Renzo Pasolini

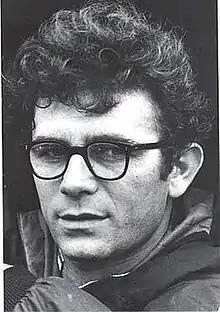
Renzo Pasolini in 1970

Renzo Pasolini (18 July 1938 – 20 May 1973), nicknamed "Paso", was an Italian professional motorcycle road racer. He competed in the FIM Grand Prix motorcycle racing world championships from 1964 to 1972.